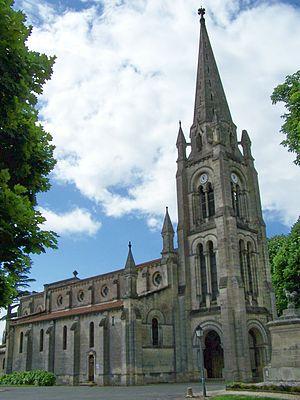
Église de Sainte-Croix-du-Mont, Gironde, France
L'église Sainte-Croix est une église catholique située dans la commune française de Sainte-Croix-du-Mont.
Sainte-Croix-du-Mont est une commune du Sud-Ouest de la France, située dans le département de la Gironde.
Cet article recense les monuments historiques de l'arrondissement de Langon, dans le département de la Gironde, en France.